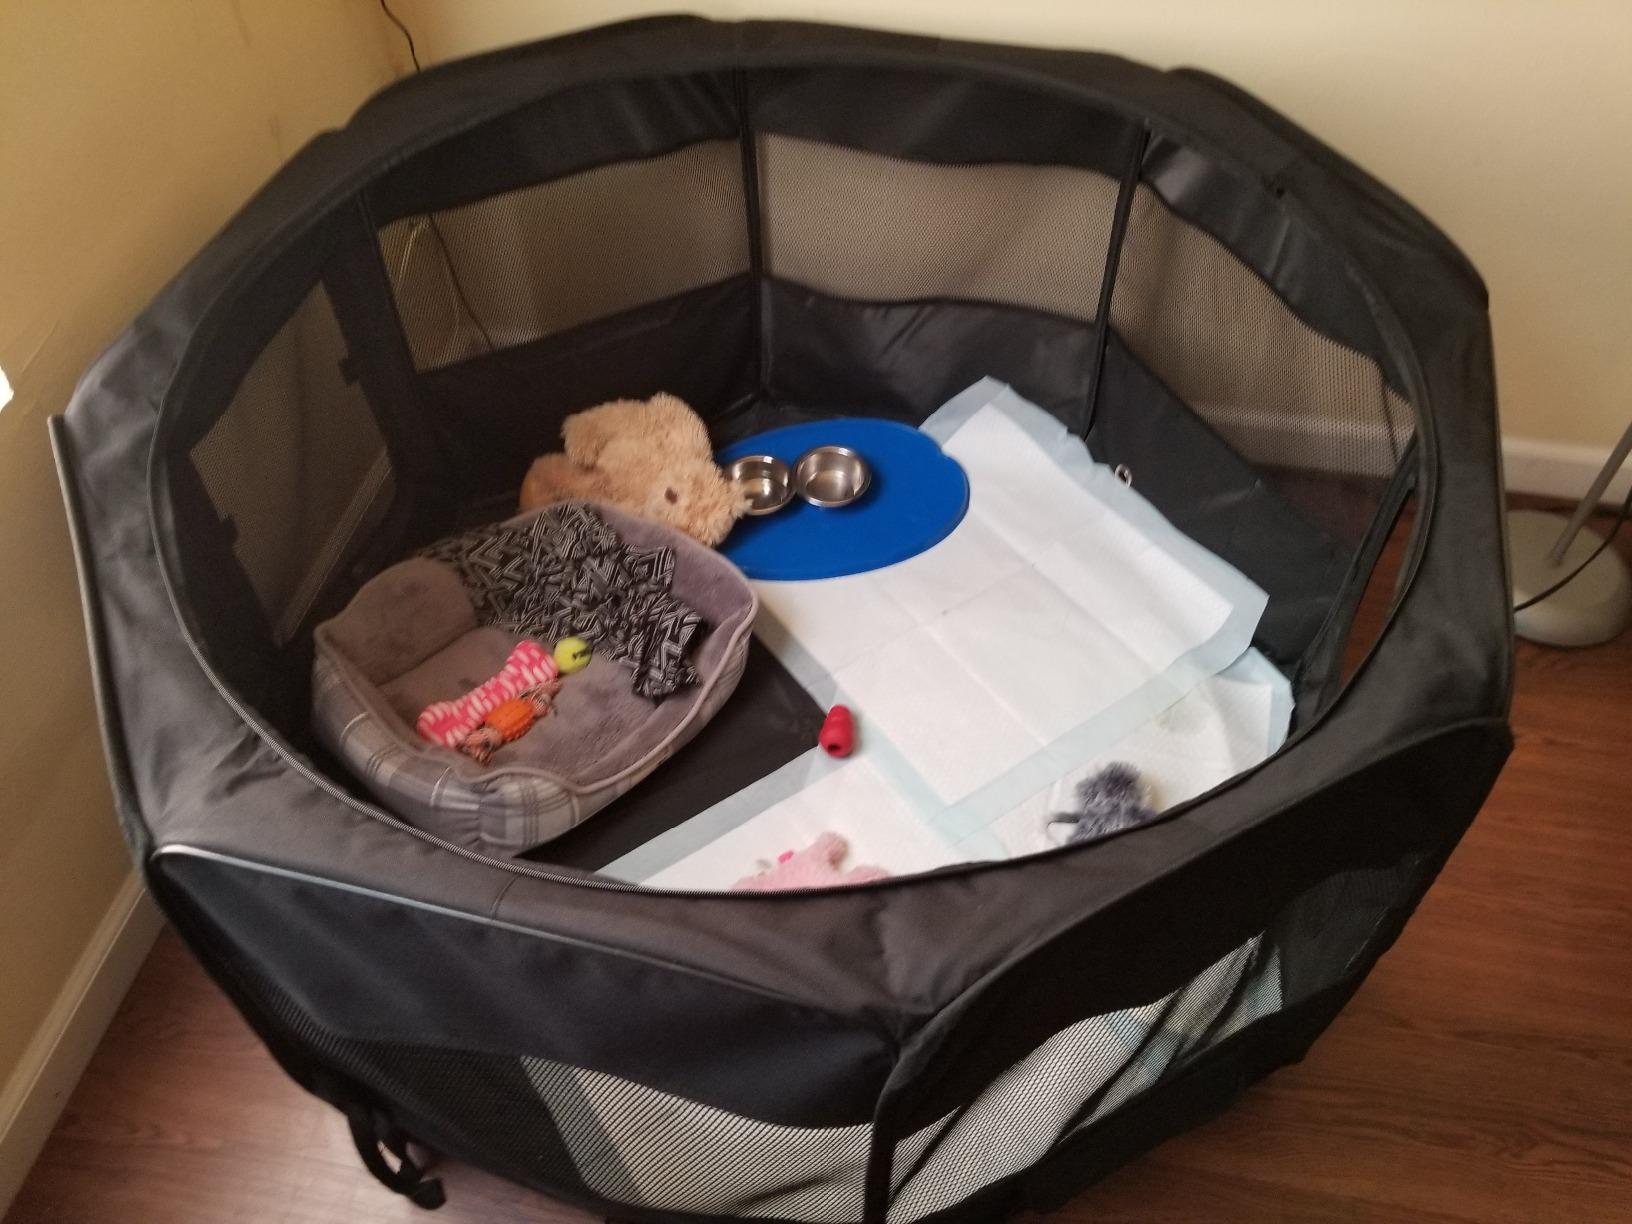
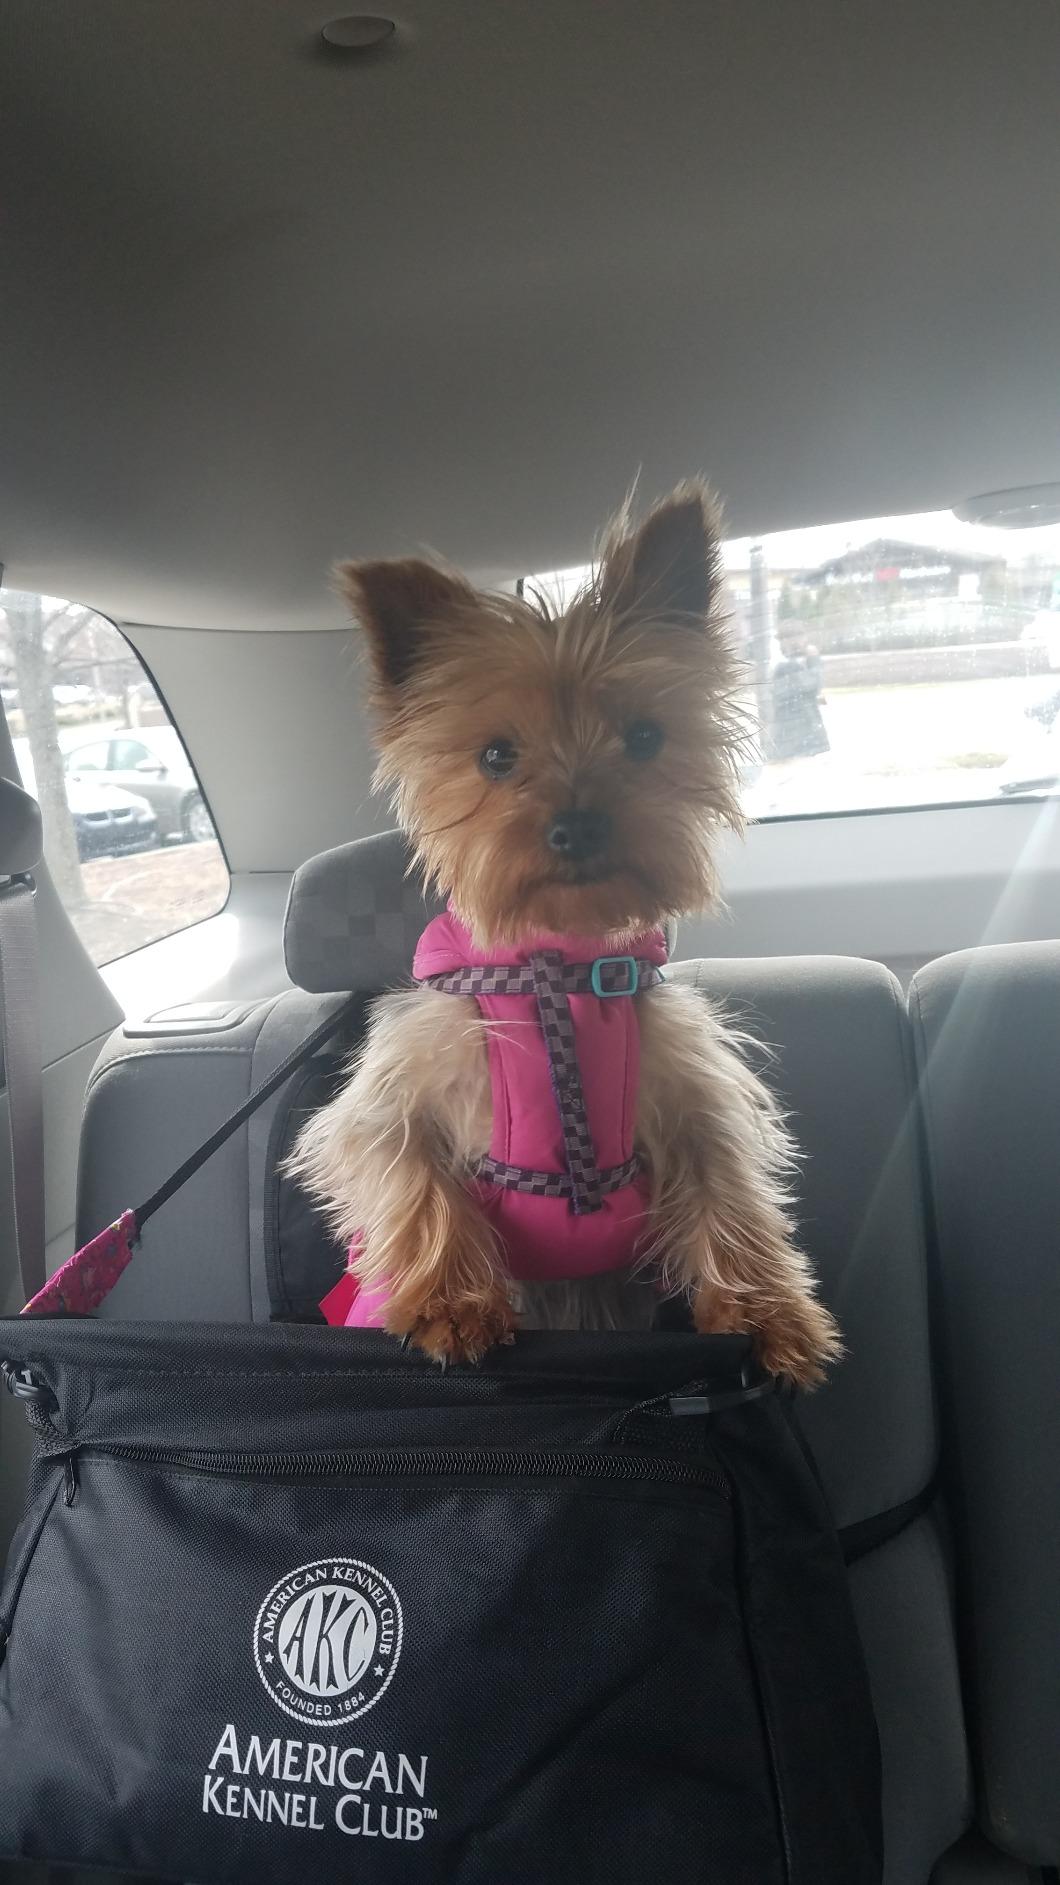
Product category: items_kennel
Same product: no